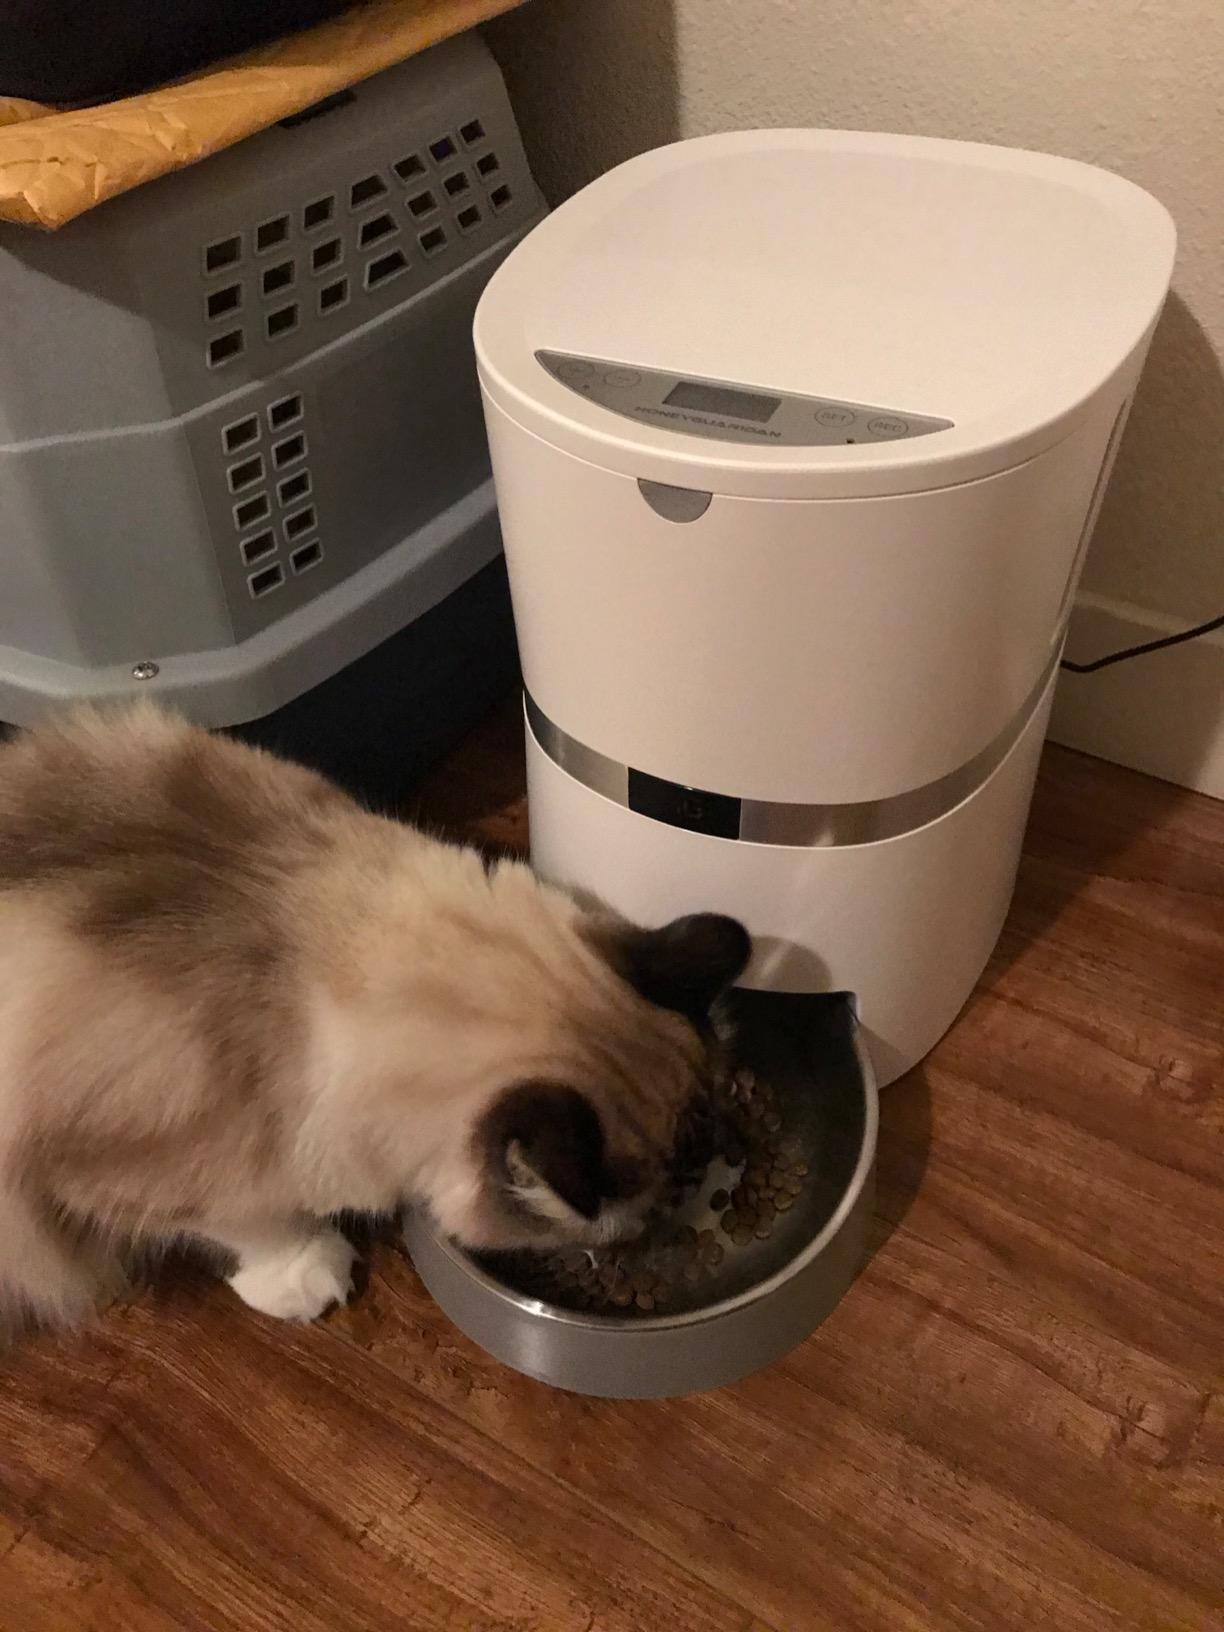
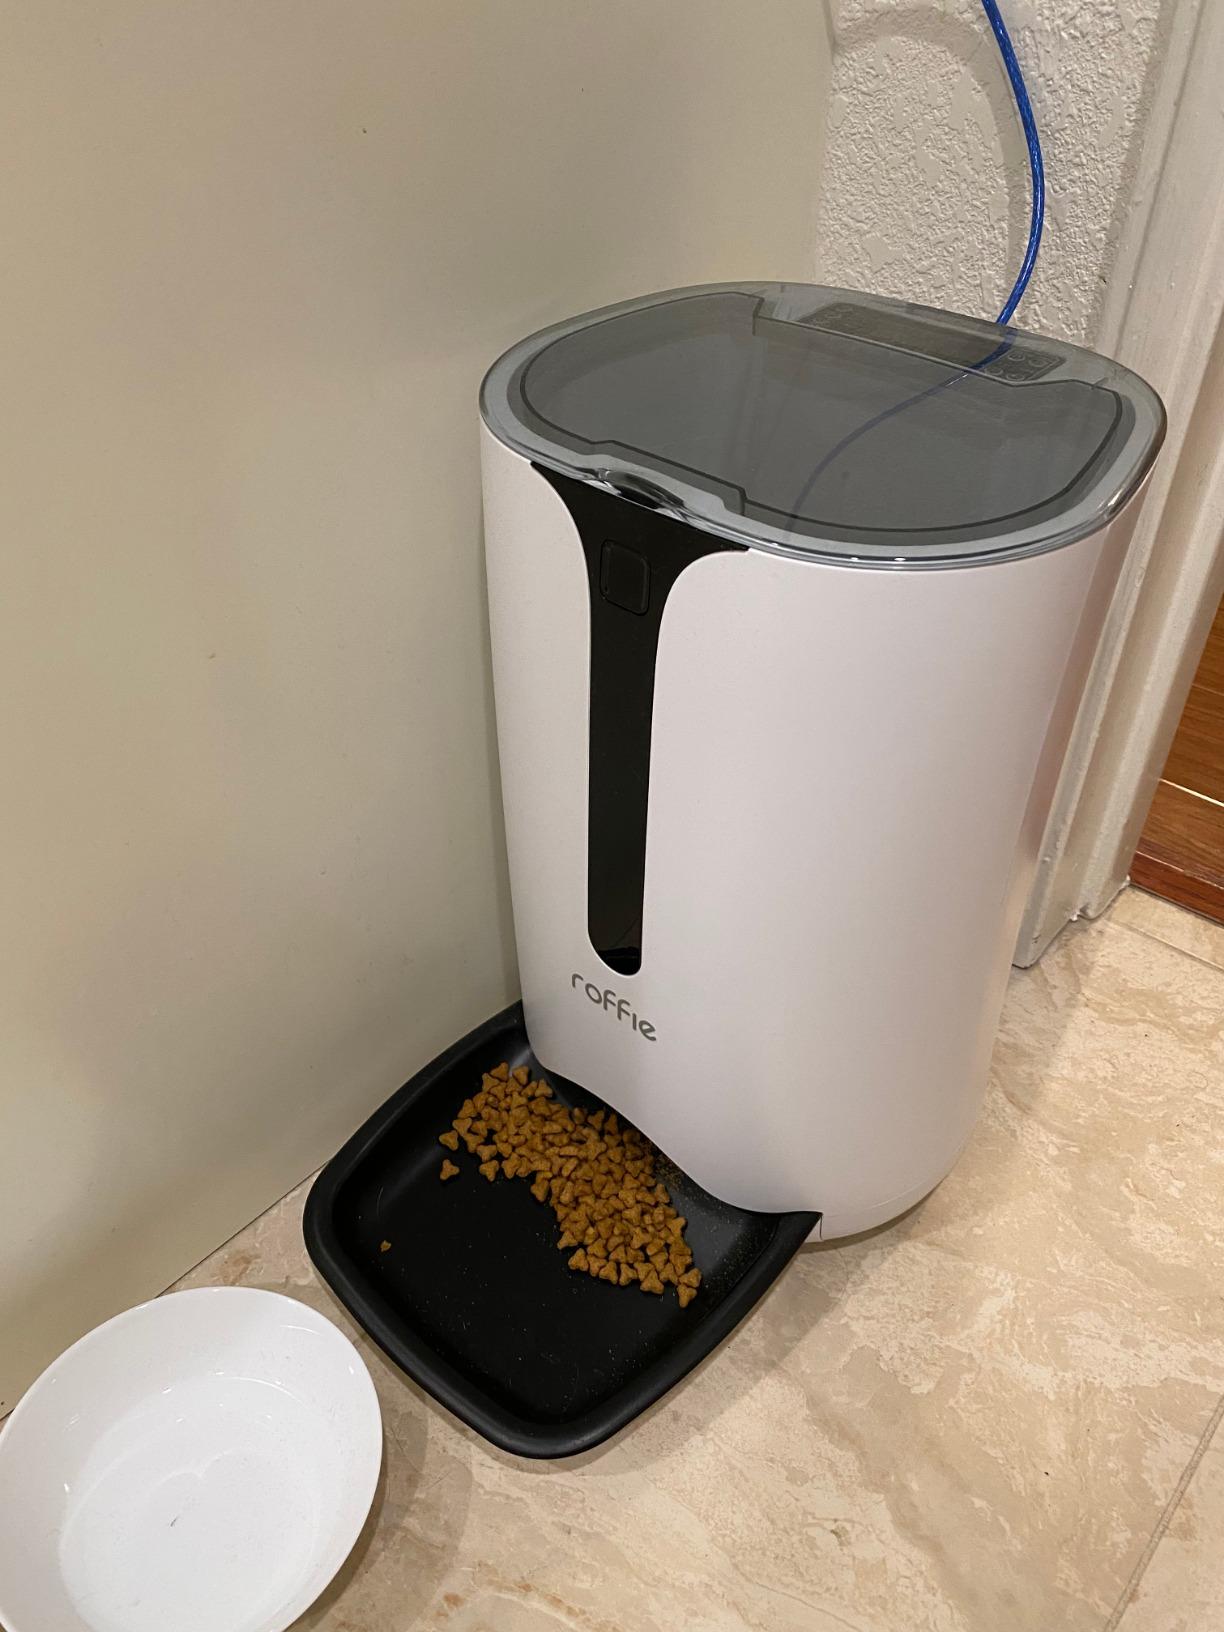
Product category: items_feeder
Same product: no